Diyi

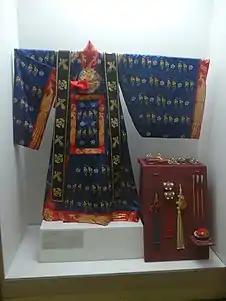
Korean

Korean queens started to wear the in 1370 AD under the final years of Gongmin of Goryeo, when Goryeo adopted the official ceremonial attire of the Ming dynasty. In the Joseon dynasty, the official dress worn by queens was wearing the which was adopted from the Ming dynasty's diyi. The jeokui was a ceremonial robe which was worn by the Joseon queens on the most formal occasions. It was worn together with in the late Goryeo and early Joseon, hapi, pyeseul. According to the Annals of Joseon, from 1403 to the first half of the 17th century the Ming dynasty sent a letter, which confers the queen with a title along with the following items: , a vest called, and a . However, the jeokui sent by the Ming dynasty did not correspond to those worn by the Ming empresses as Joseon was considered to be ranked two ranks lower than Ming. Instead the jeokui which was bestowed corresponded to the Ming women's whose husband held the highest government official posts. The worn by the queen and crown princess was originally made of red silk; it then became blue in 1897 when the Joseon king and queen were elevated to the status of emperor and empress.